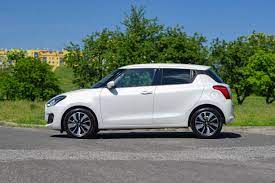
Vehicle type: Cars